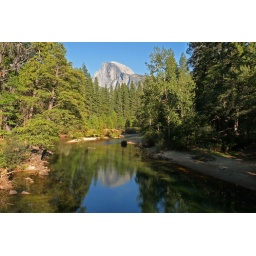
Reflection of Half Dome from one of the bridges over the river on the Valley floor